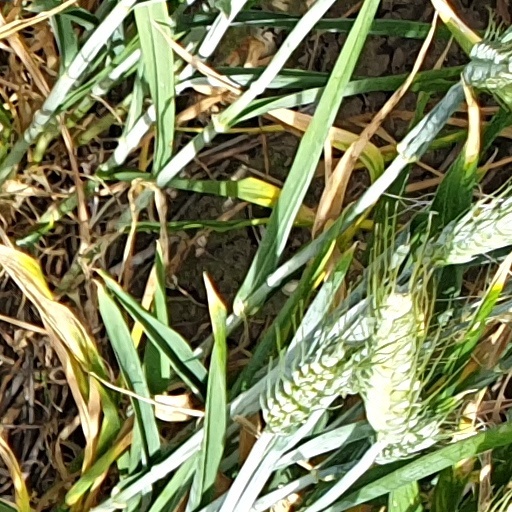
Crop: wheat